233rd Rifle Division

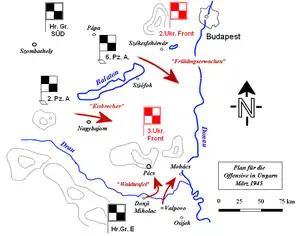
Operation Spring Awakening

In September it returned to 75th Corps, which was now assigned to the 57th Army of 3rd Ukrainian Front. On the night of September 8, after forces of the Front, led by the 57th, crossed its border, the government of Bulgaria also went over to the Allies. The Army moved west, south of the Danube, linking to the mobilizing Bulgarian armies to its south, approaching the border of Yugoslavia by September 19 and crossing the river into the bend west of Turnu Severin on the 22nd. The German Army Group F sent the 1st Mountain Division to oppose this move but it could only impose a delay. On October 4 Soviet forces reached Pančevo on the north bank of the Danube 16 km downstream from Belgrade and on the 8th the railroad running into the city from the south was cut. On the night of October 14 a combined force of Soviet troops and Yugoslav partisans entered Belgrade and took the city center by the next afternoon. For this feat another regiment of the division was awarded a battle honor:Later in October the 3rd Ukrainian Front crossed the Sava River and by the end of the month reached the Ruma area, 60 km northwest of Belgrade. At this time the 57th Army's forces were dispersed over a very large area with lengthy lines of communication.